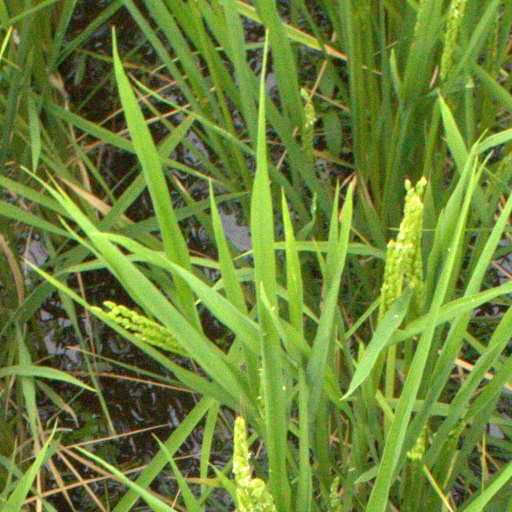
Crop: rice